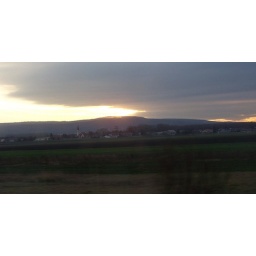
This Pic was taken from behind the glass window in a moving train. From Budapest to Vienna in a Train.